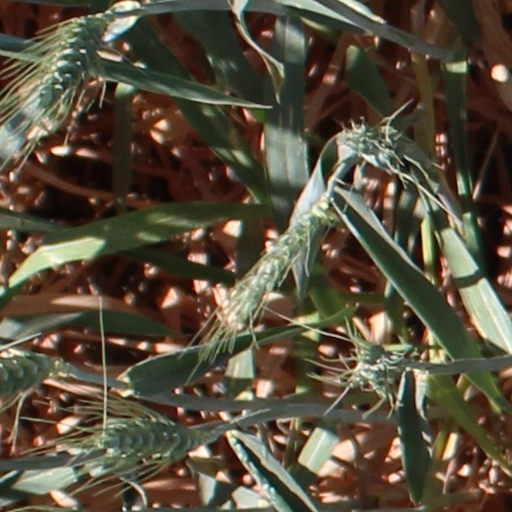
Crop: wheat